Sheidow Park, South Australia

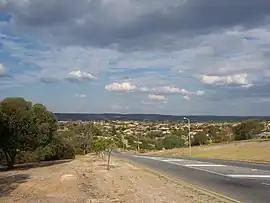
View of Sheidow Park from Lander Road

Sheidow Park is a suburb in the south of Adelaide, South Australia. The suburb is approximately from the city-centre and is situated on coastal hills above the Adelaide Plains. The size of Sheidow Park is approximately 3.5 square kilometres. It has 9 parks covering nearly 6.1% of total area. The predominant age group in Sheidow Park is 0–9 years. Households in Sheidow Park are primarily couples with children. In general, people in Sheidow Park work in a professional occupation.